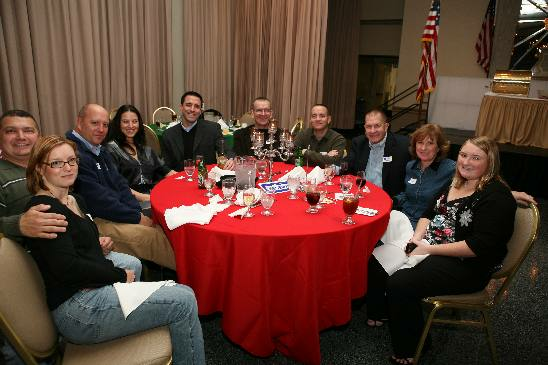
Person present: Yes